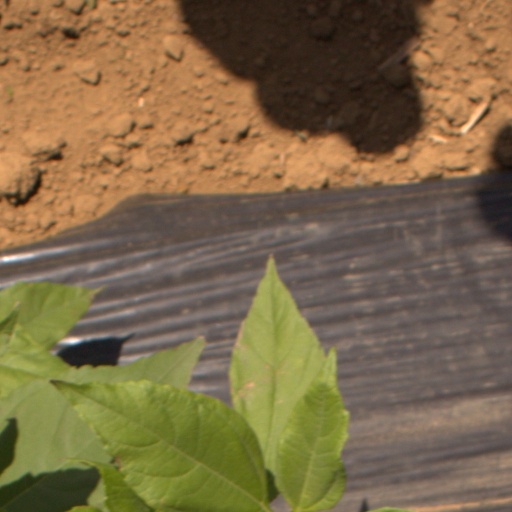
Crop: Jerusalem artichoke